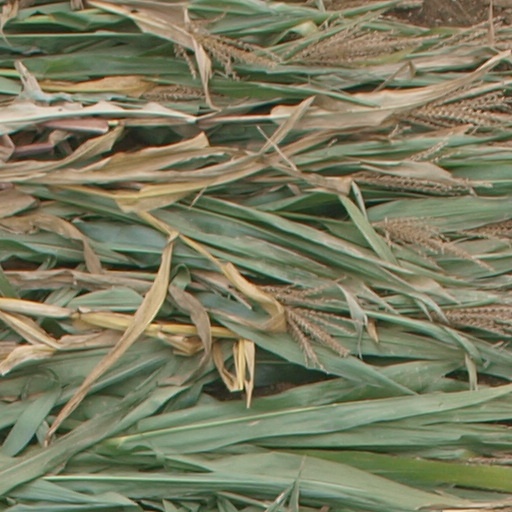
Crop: maize; corn